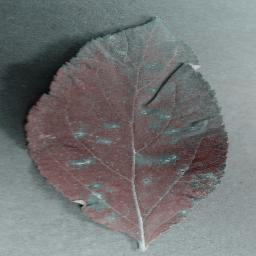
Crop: apple
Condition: cedar_rust